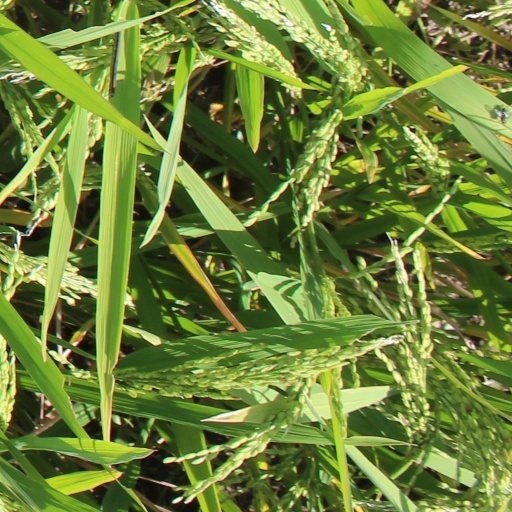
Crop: rice